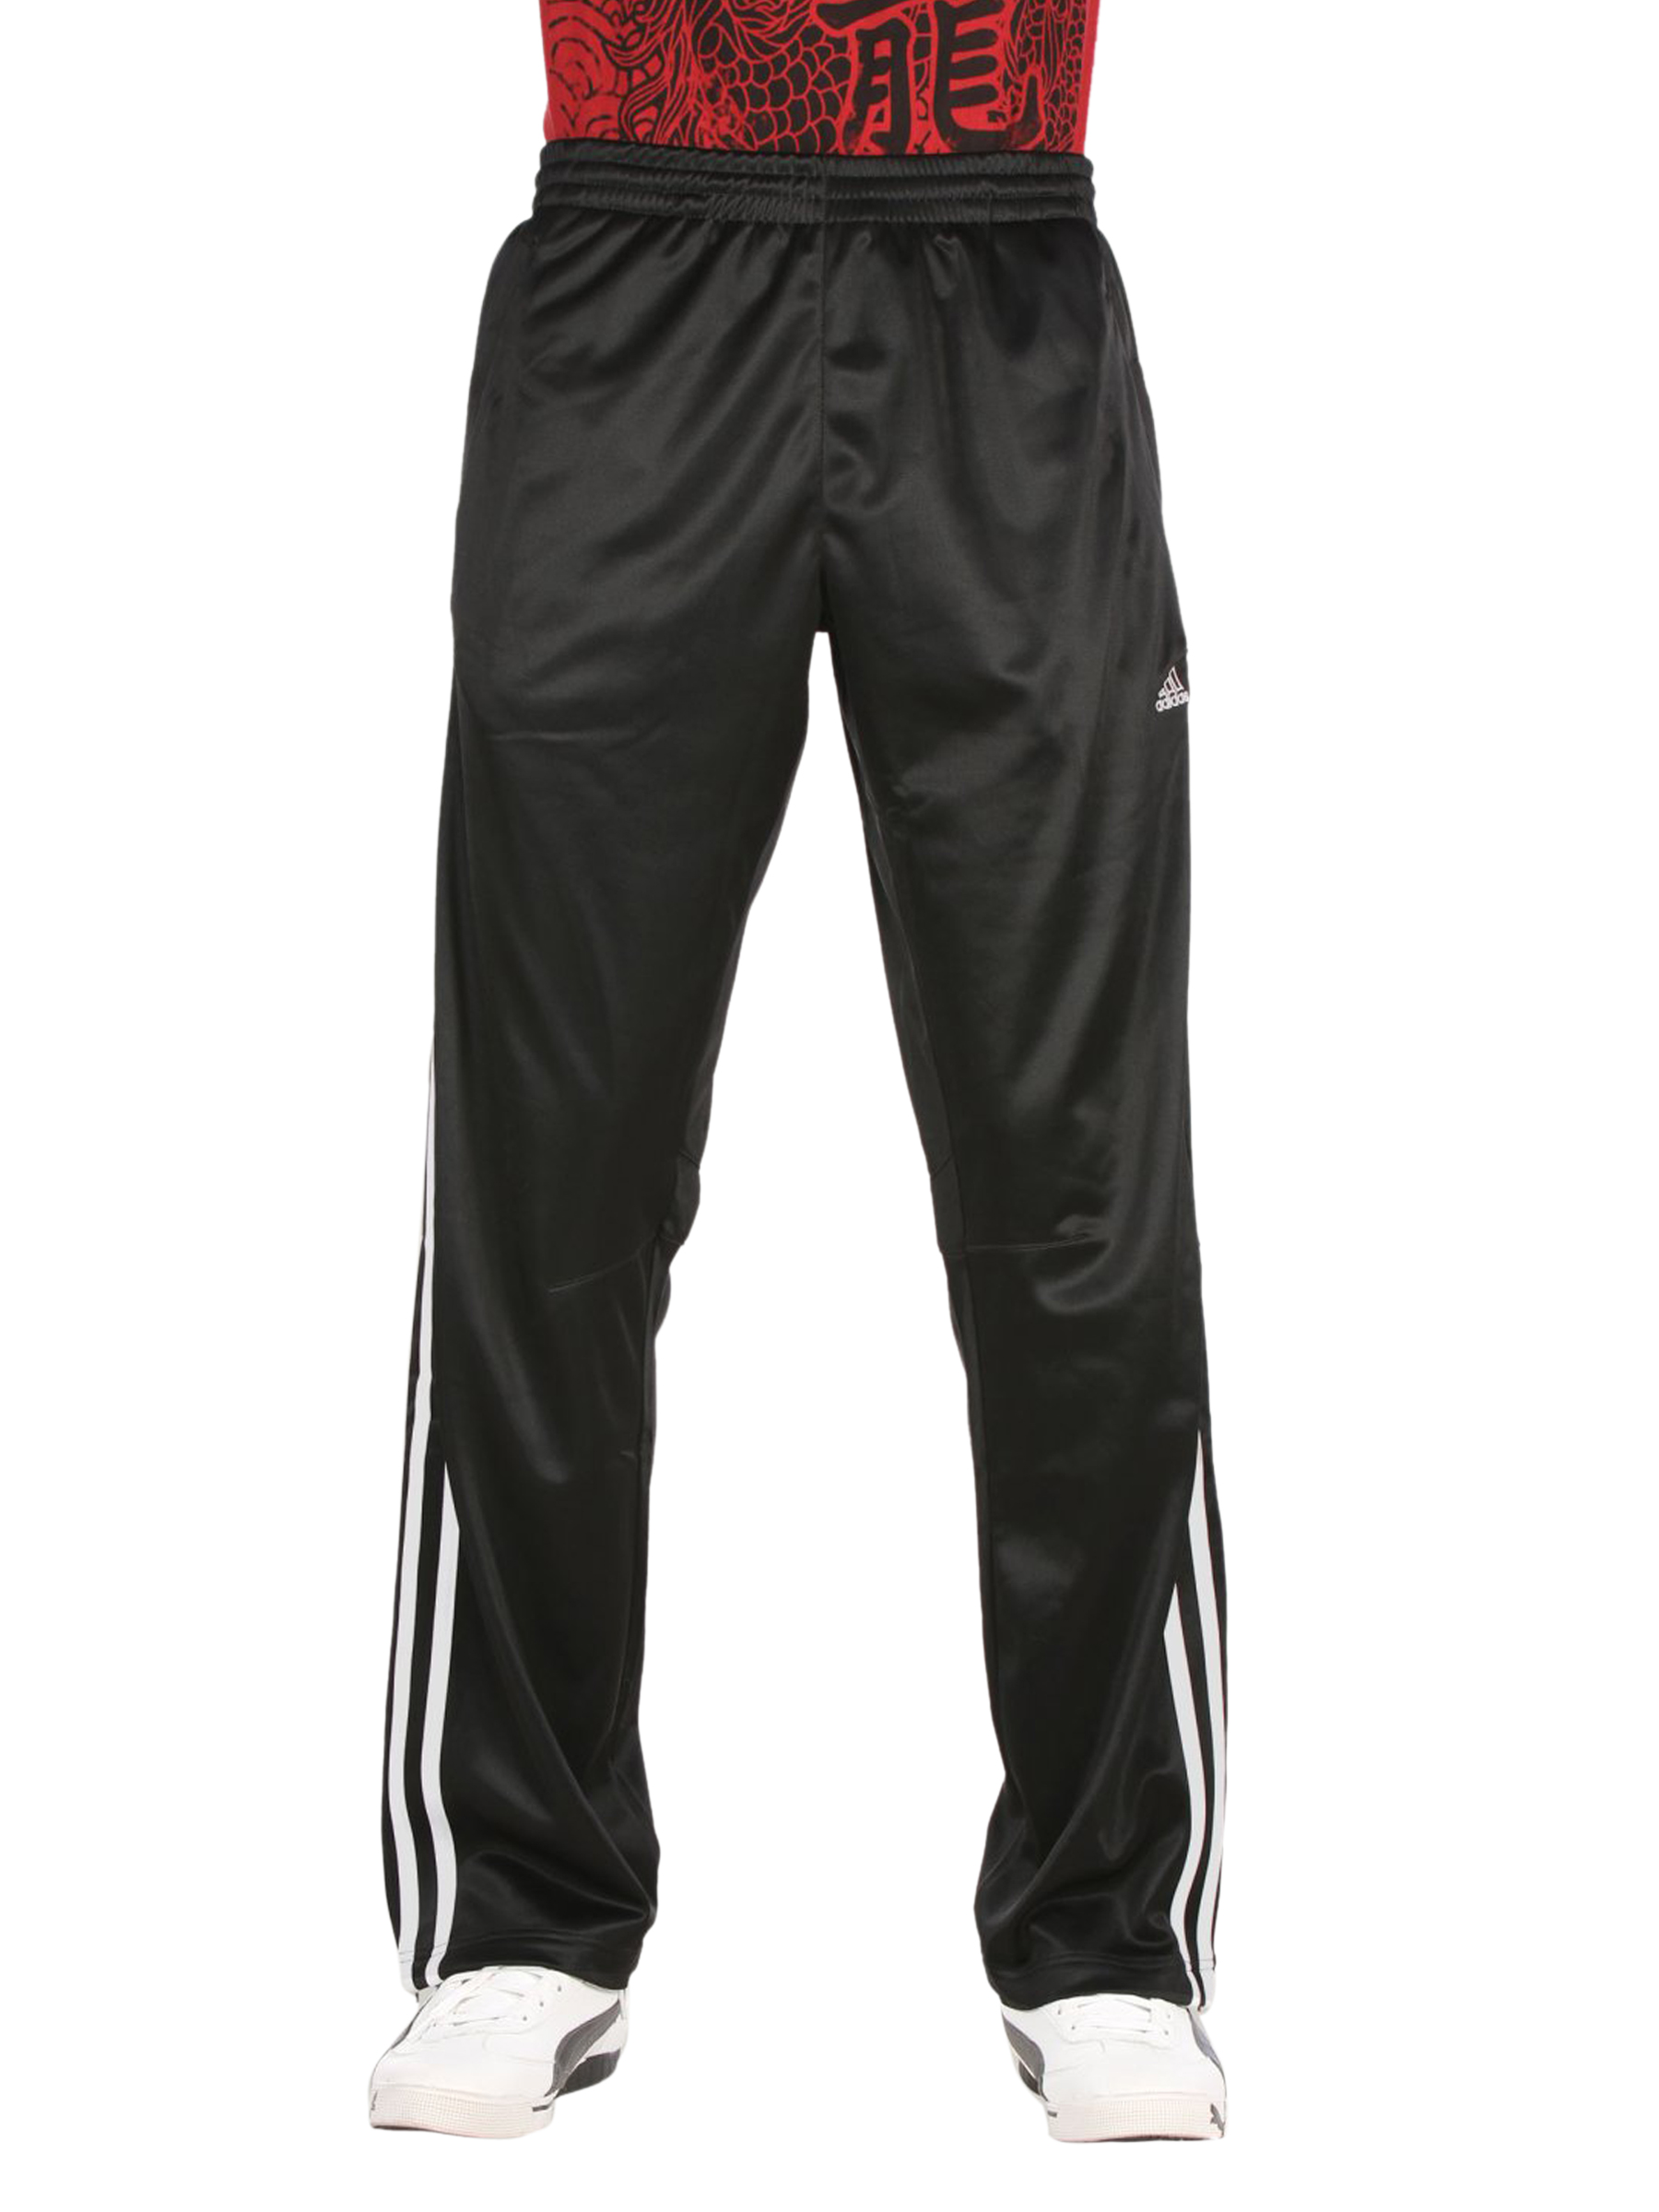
ADIDAS Men Smooth Striped Track Pants
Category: Apparel / Bottomwear / Track Pants
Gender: Men
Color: Black
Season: Fall 2010
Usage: Sports